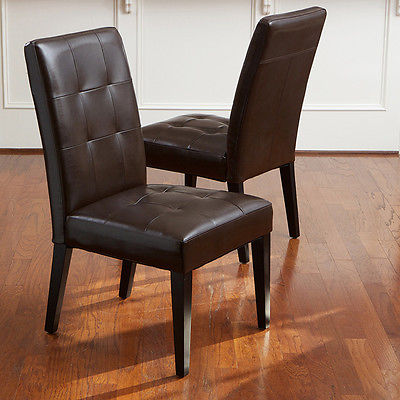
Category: chair